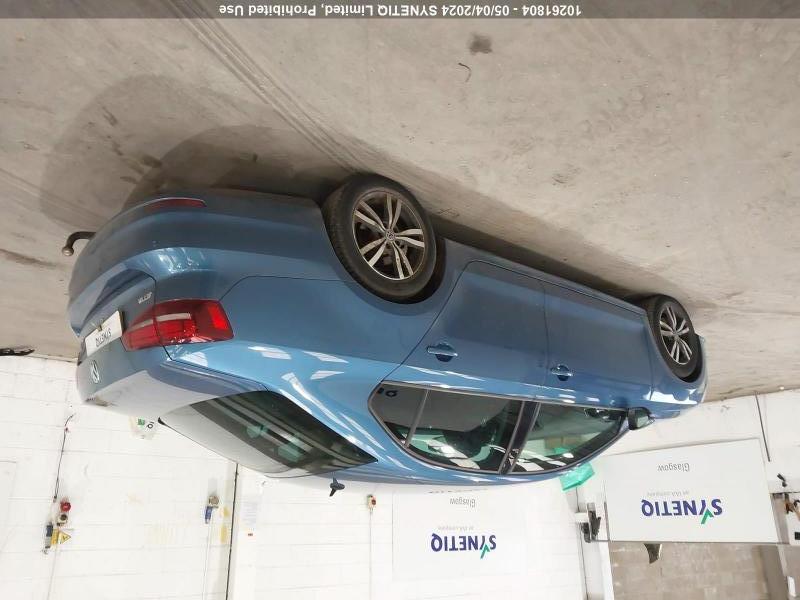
Aucun dommage détecté.
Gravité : aucun